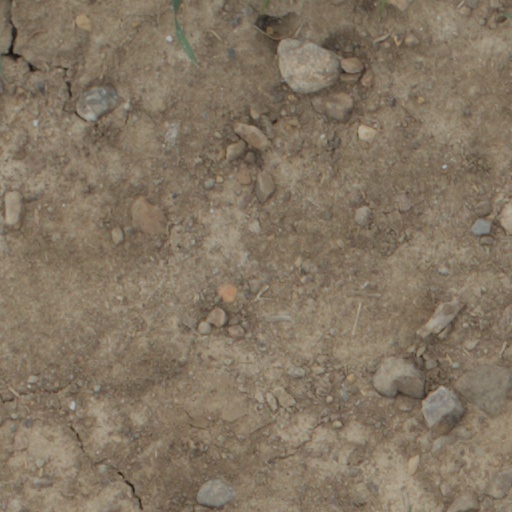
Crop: wheat